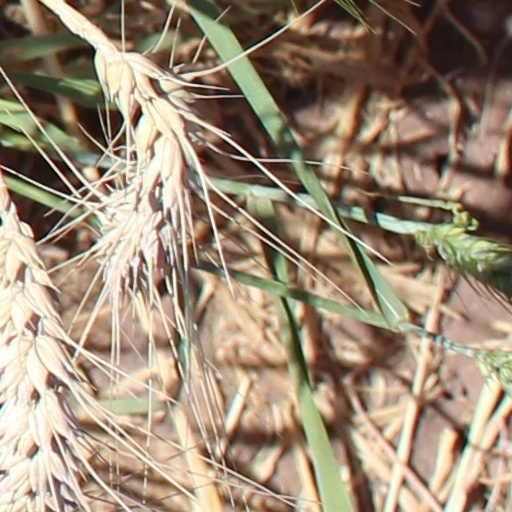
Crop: wheat